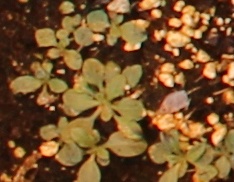
Label: Horseweed